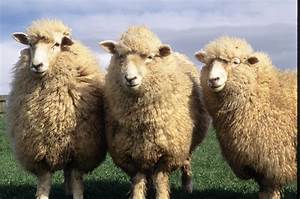
Label: pecora